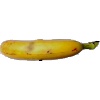
Label: banana_lady_finger